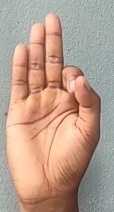
ASL sign: F